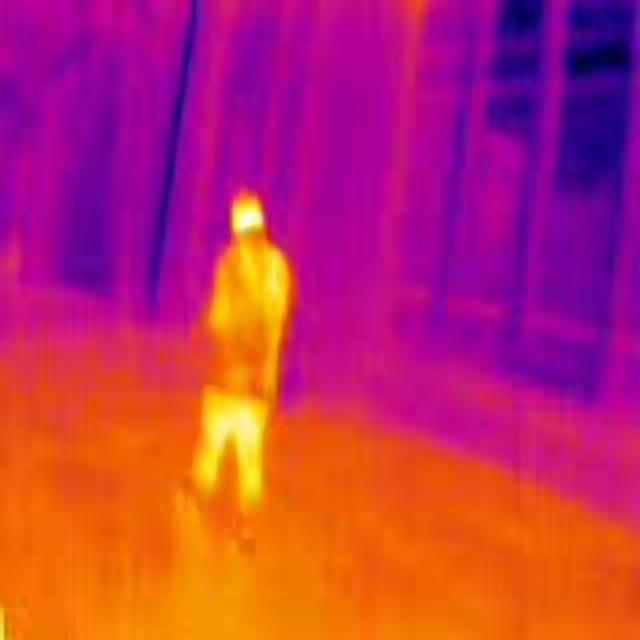
Detected objects:
label: person